Park Towne Place

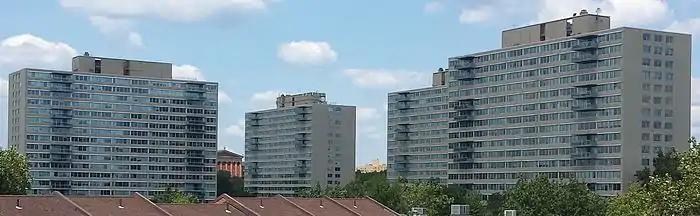
The four towers of Park Towne Place, viewed from the southeast. From left to right are the South, West, North, and East buildings. The Philadelphia Museum of Art is partially visible between the South and West buildings.

In September 2021, all four towers were evacuated following flooding caused by Tropical Storm Ida.